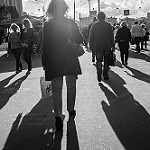
Scene: Outdoor